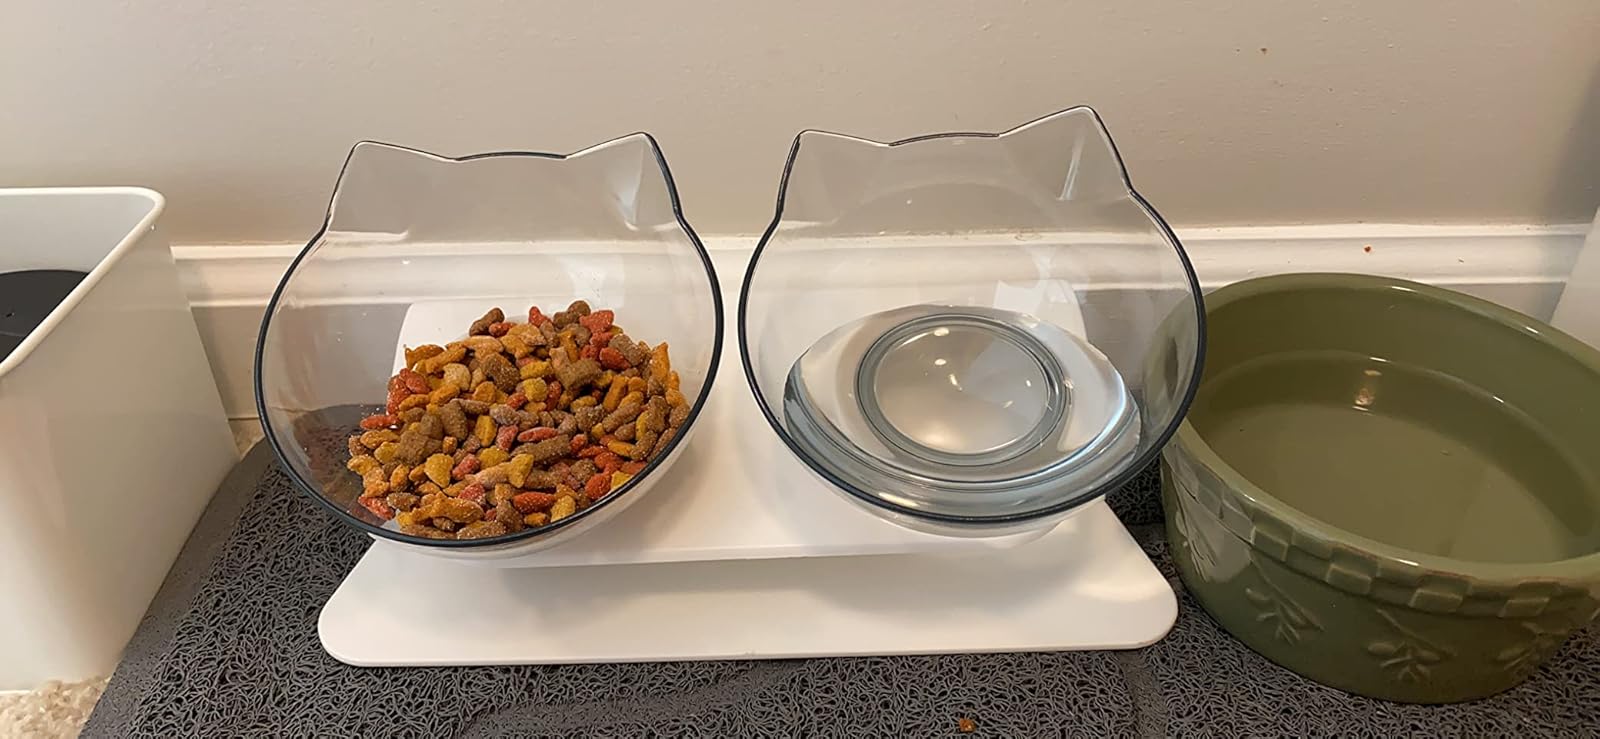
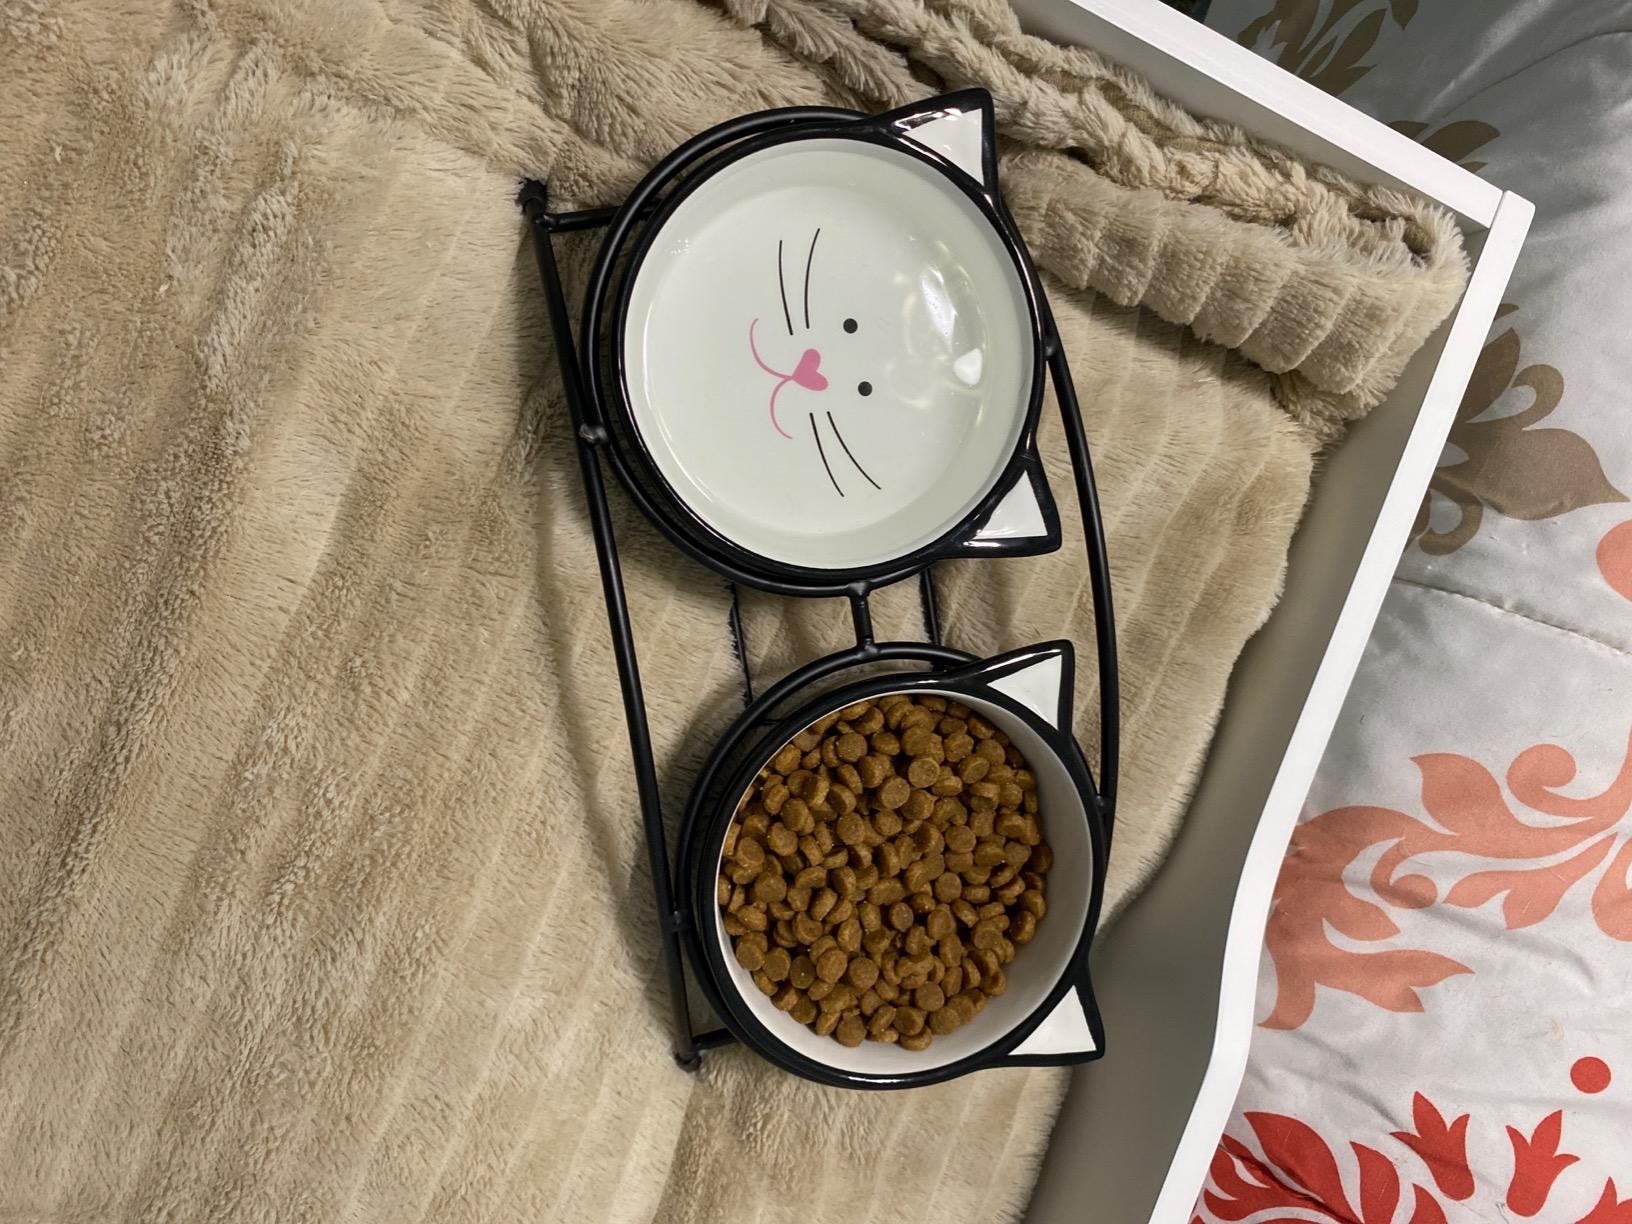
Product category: items_bowl
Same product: no